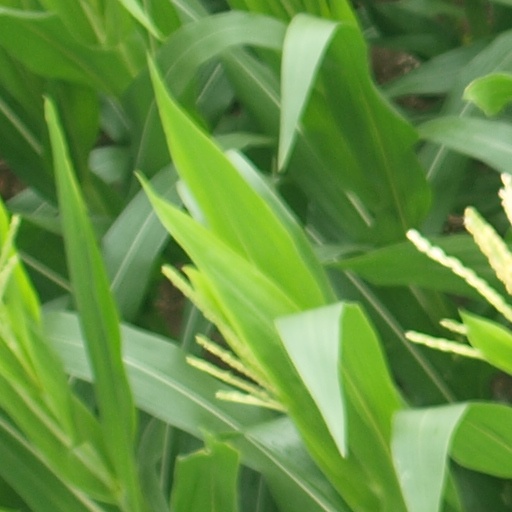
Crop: maize; corn